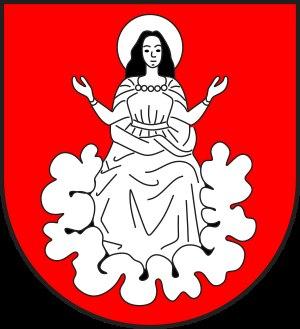
Breil/Brigels est une commune suisse du canton des Grisons. La localité fait partie de l'association Les Plus Beaux Villages de Suisse.